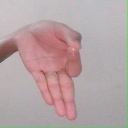
अक्षर: ज्ञ